St Stephen's Church, Fylingdales

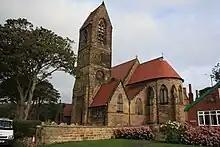
The church, in 2010

St Stephen's Church is the parish church of Fylingdales, and lies in Robin Hood's Bay, a village in North Yorkshire, in England.